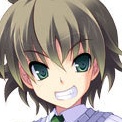
Portrait style: Anime Portrait